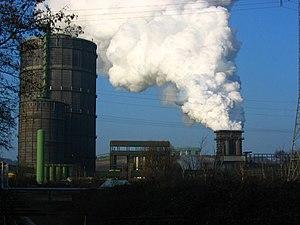
Une cokerie est une usine réalisant la synthèse de coke et de gaz manufacturé à partir de charbon par un procédé de distillation à sec. Les composants volatils du charbon pyrolysés, libérés par chauffage à une température comprise entre 900 °C et 1 400 °C sont généralement aspirés et récupérés ; mais il existe aussi des cokeries où les composants libérés sont brûlés : on parle dans ce cas de procédé de récupération de chaleur. Il se forme alors à la surface du coke obtenu une couche de cendres. Le dégazage du charbon confère au coke une porosité très recherchée. Les gaz sont décomposés par condensation fractionnée en goudrons d'hydrocarbure, acide sulfurique, ammoniac, naphtalène, benzol et gaz de coke : ces produits sont ensuite purifiés dans d'autres réacteurs chimiques. L’Allemagne maintient encore cinq cokeries en activité pour les besoins de son industrie nationale.